India–Tibet relations

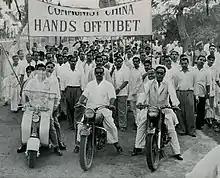
A protest in India in 1958

Acharya Kriplani said of Tibet in the Lok Sabha in 1959, "It was a nation which wanted to live its own life and it sought to have been allowed to live its own life. A good government is no substitute for self-government." Jaya Prakash Narayan had said "Tyrannies have come and gone and Caesars and Czars and dictators. But the spirit of man goes on forever. Tibet will be resurrected." However, the Indian press commented on the silence of the government during the time and noted that the government could do little to help Tibet, even after a United Nations General Assembly resolution in 1961 that mentioned Tibet's right to self-determination.